Irresistible (2020 film)

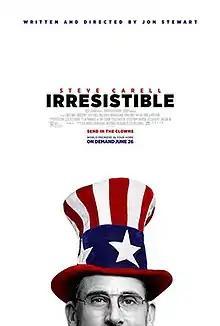
Official release poster

Irresistible is a 2020 American political comedy film written and directed by Jon Stewart. It stars Steve Carell in the lead role, Chris Cooper, Mackenzie Davis, Topher Grace, Natasha Lyonne, and Rose Byrne. The film follows a Democratic strategist who tries to help a candidate win a local election in a small right-wing town. Originally set for a theatrical release in May 2020, the film was delayed due to the COVID-19 pandemic in the United States, and then released on Premium VOD and selected theaters on June 26, 2020, by Focus Features. It received mixed reviews from critics, who called it "a soft political satire".